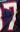
Number: 7